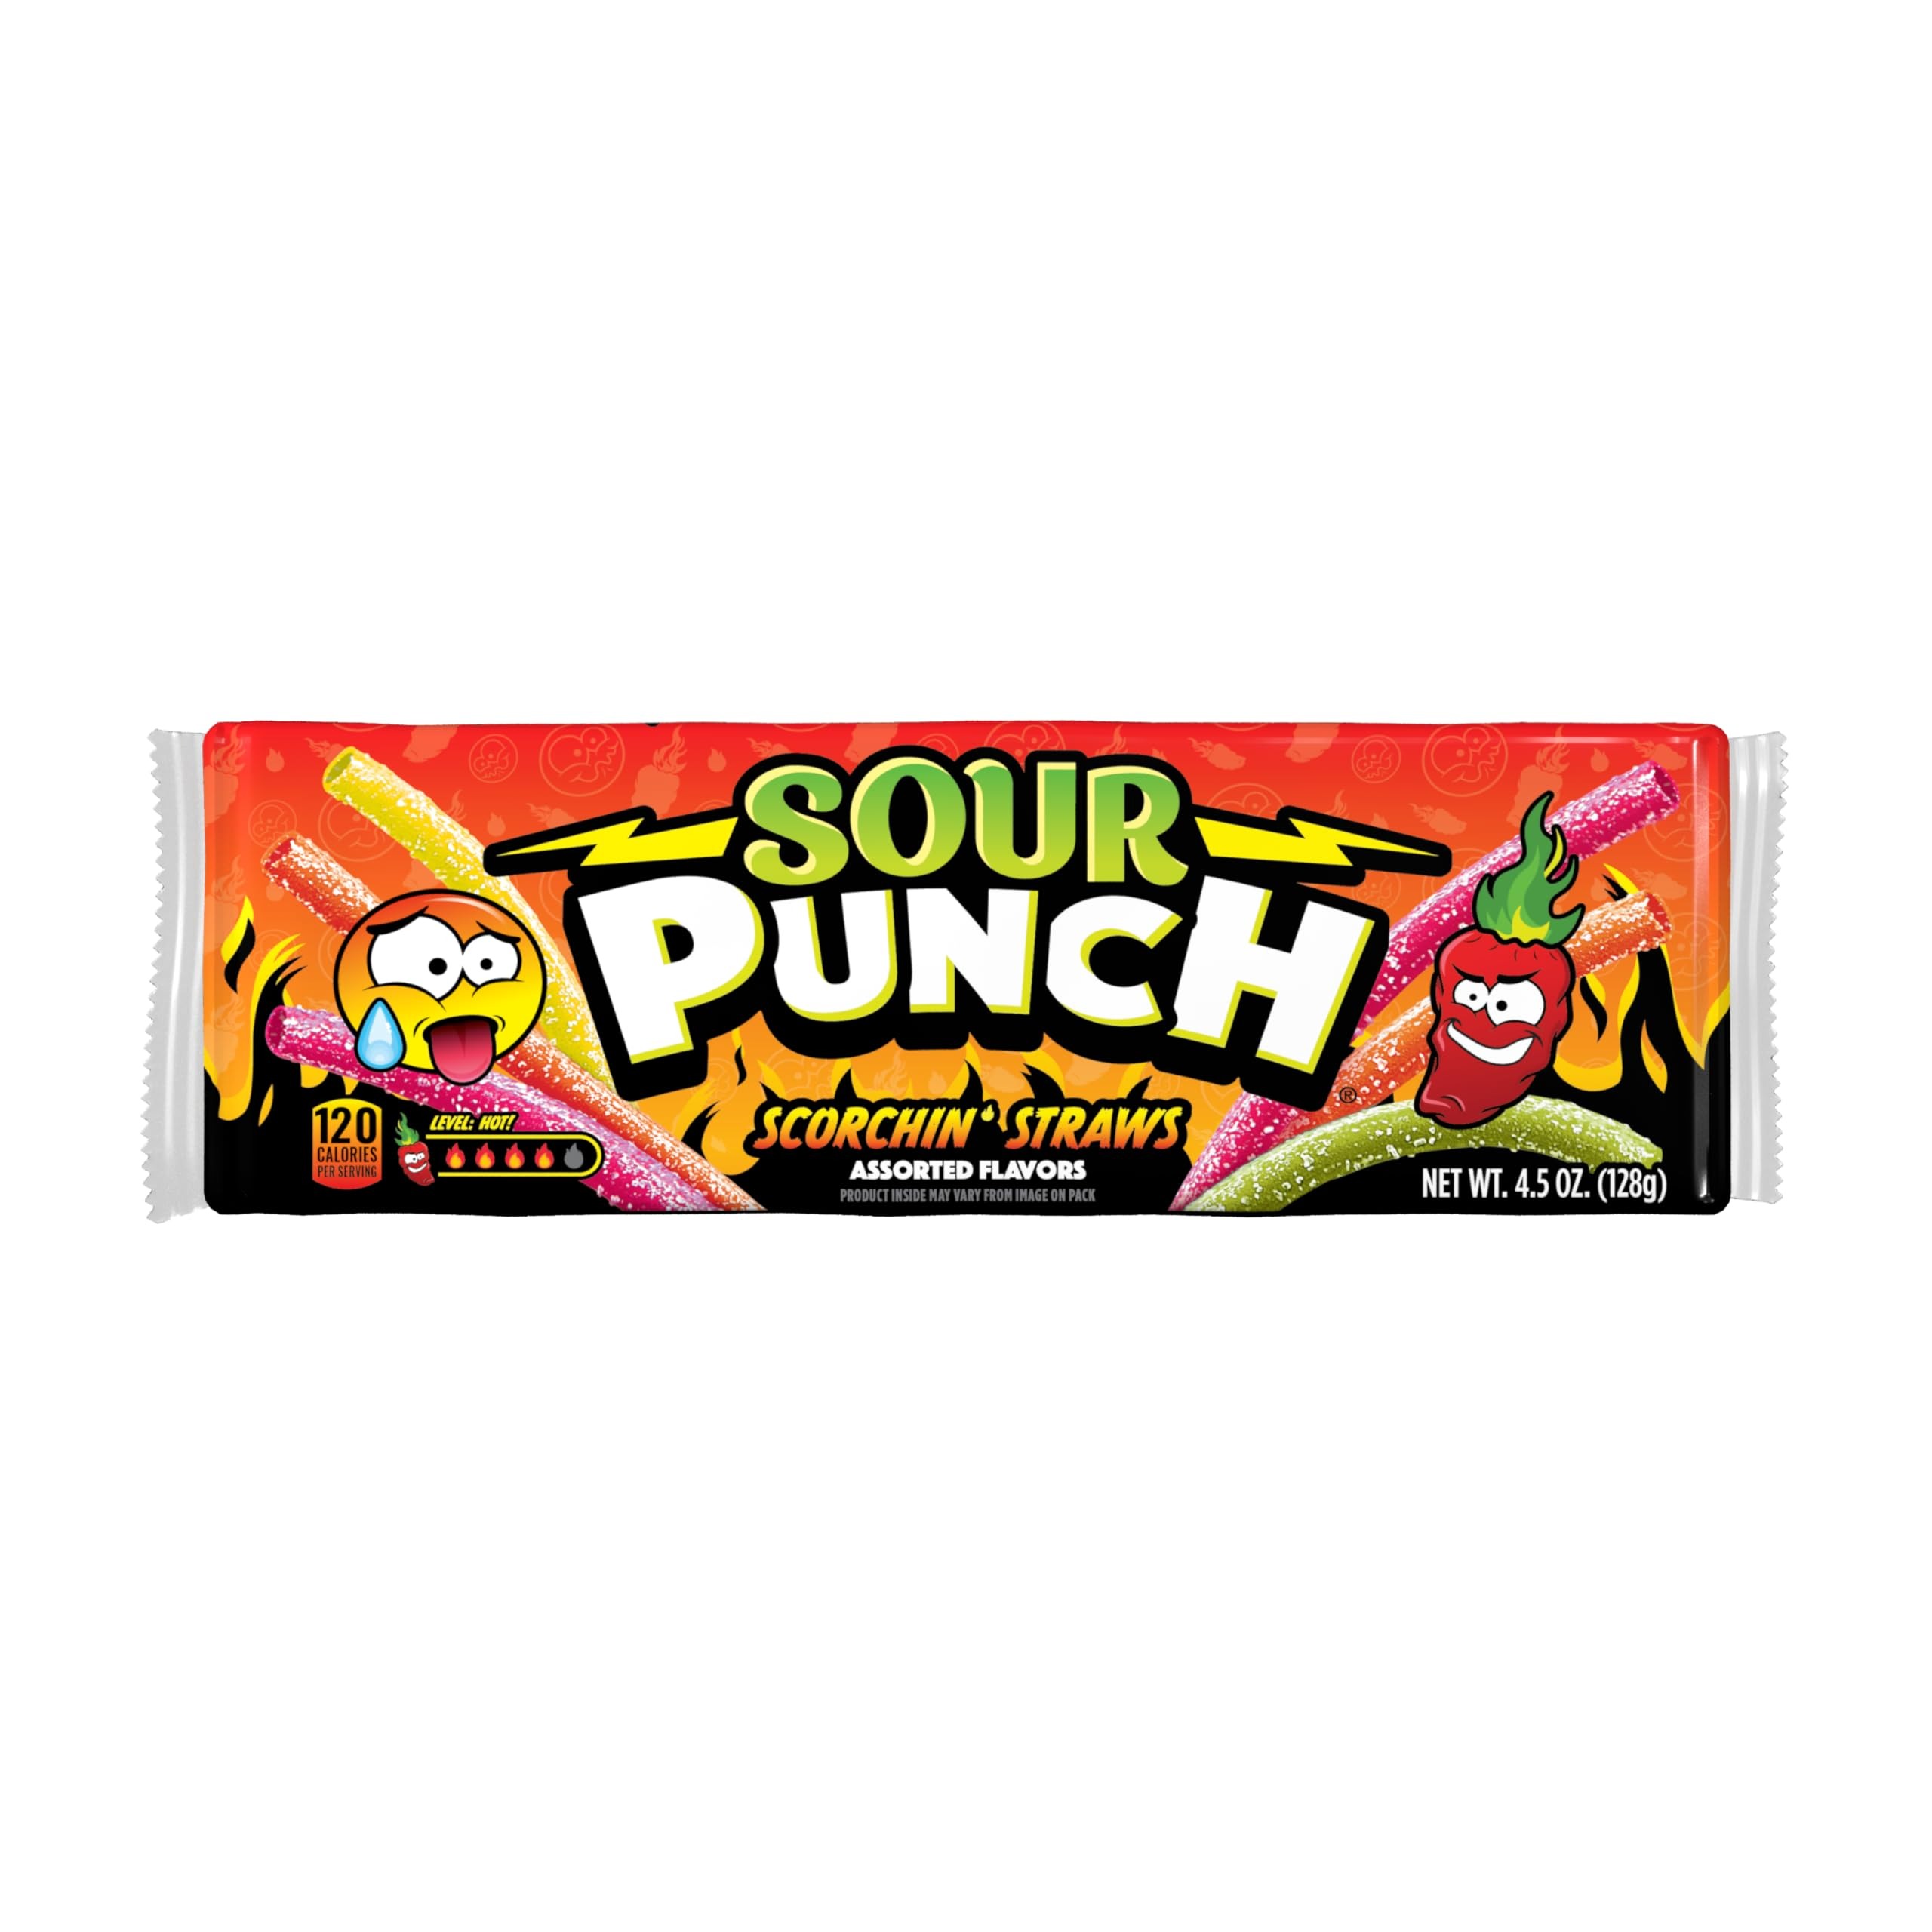
Item Name: Sour Punch Scorchin' Straws 4.5oz Tray 12 Pack
Bullet Point 1: Every straw packs the iconic punch that only Sour Punch can deliver, but this time for a different reason🔥
Bullet Point 2: Only YOU know if you can beat the heat after sinking your teeth into these hot-n-sweet treats
Bullet Point 3: Picture a volcanic sensation: lip-puckering sour sweetness with a giant kick of scorching heat that builds with each and every bite
Bullet Point 4: Luscious flavors meet lava when classic fruit favorites mingle with spice, making Scorchin' Straws twice as nice for daredevils, heat freaks, and curious candy connoisseurs alike
Bullet Point 5: Dare to share in the sour heatwave: Order NEW Scorchin' Straws today
Product Description: You know how the saying goes: spice is nice. Or is it?! Find out for yourself with NEW Sour Punch Scorchin' Straws! These daringly delicious candy straws bring the heat and the sweet for a candy encounter like no other. This candy packs a seriously spicy punch. Please proceed with caution and at your own risk. Contains capsaicin.
Value: 12.0
Unit: Count

Price: 46